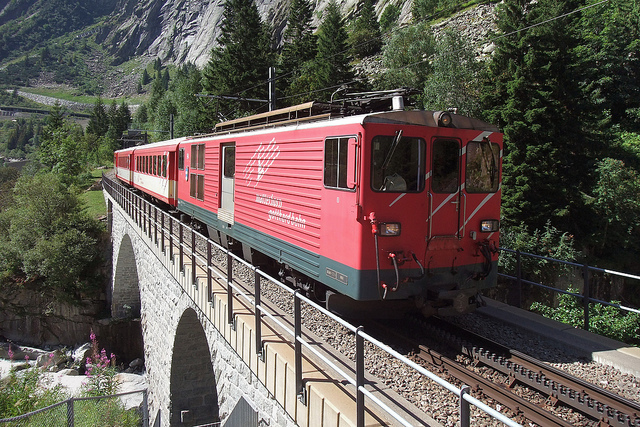
A red train travels on the tracks of a bridge.

A red passenger train traveling over a bridge.

A train rides on the tracks above a bridge.

A red train that is going over a bridge.

The train  is on the bridge,traversing a waterway